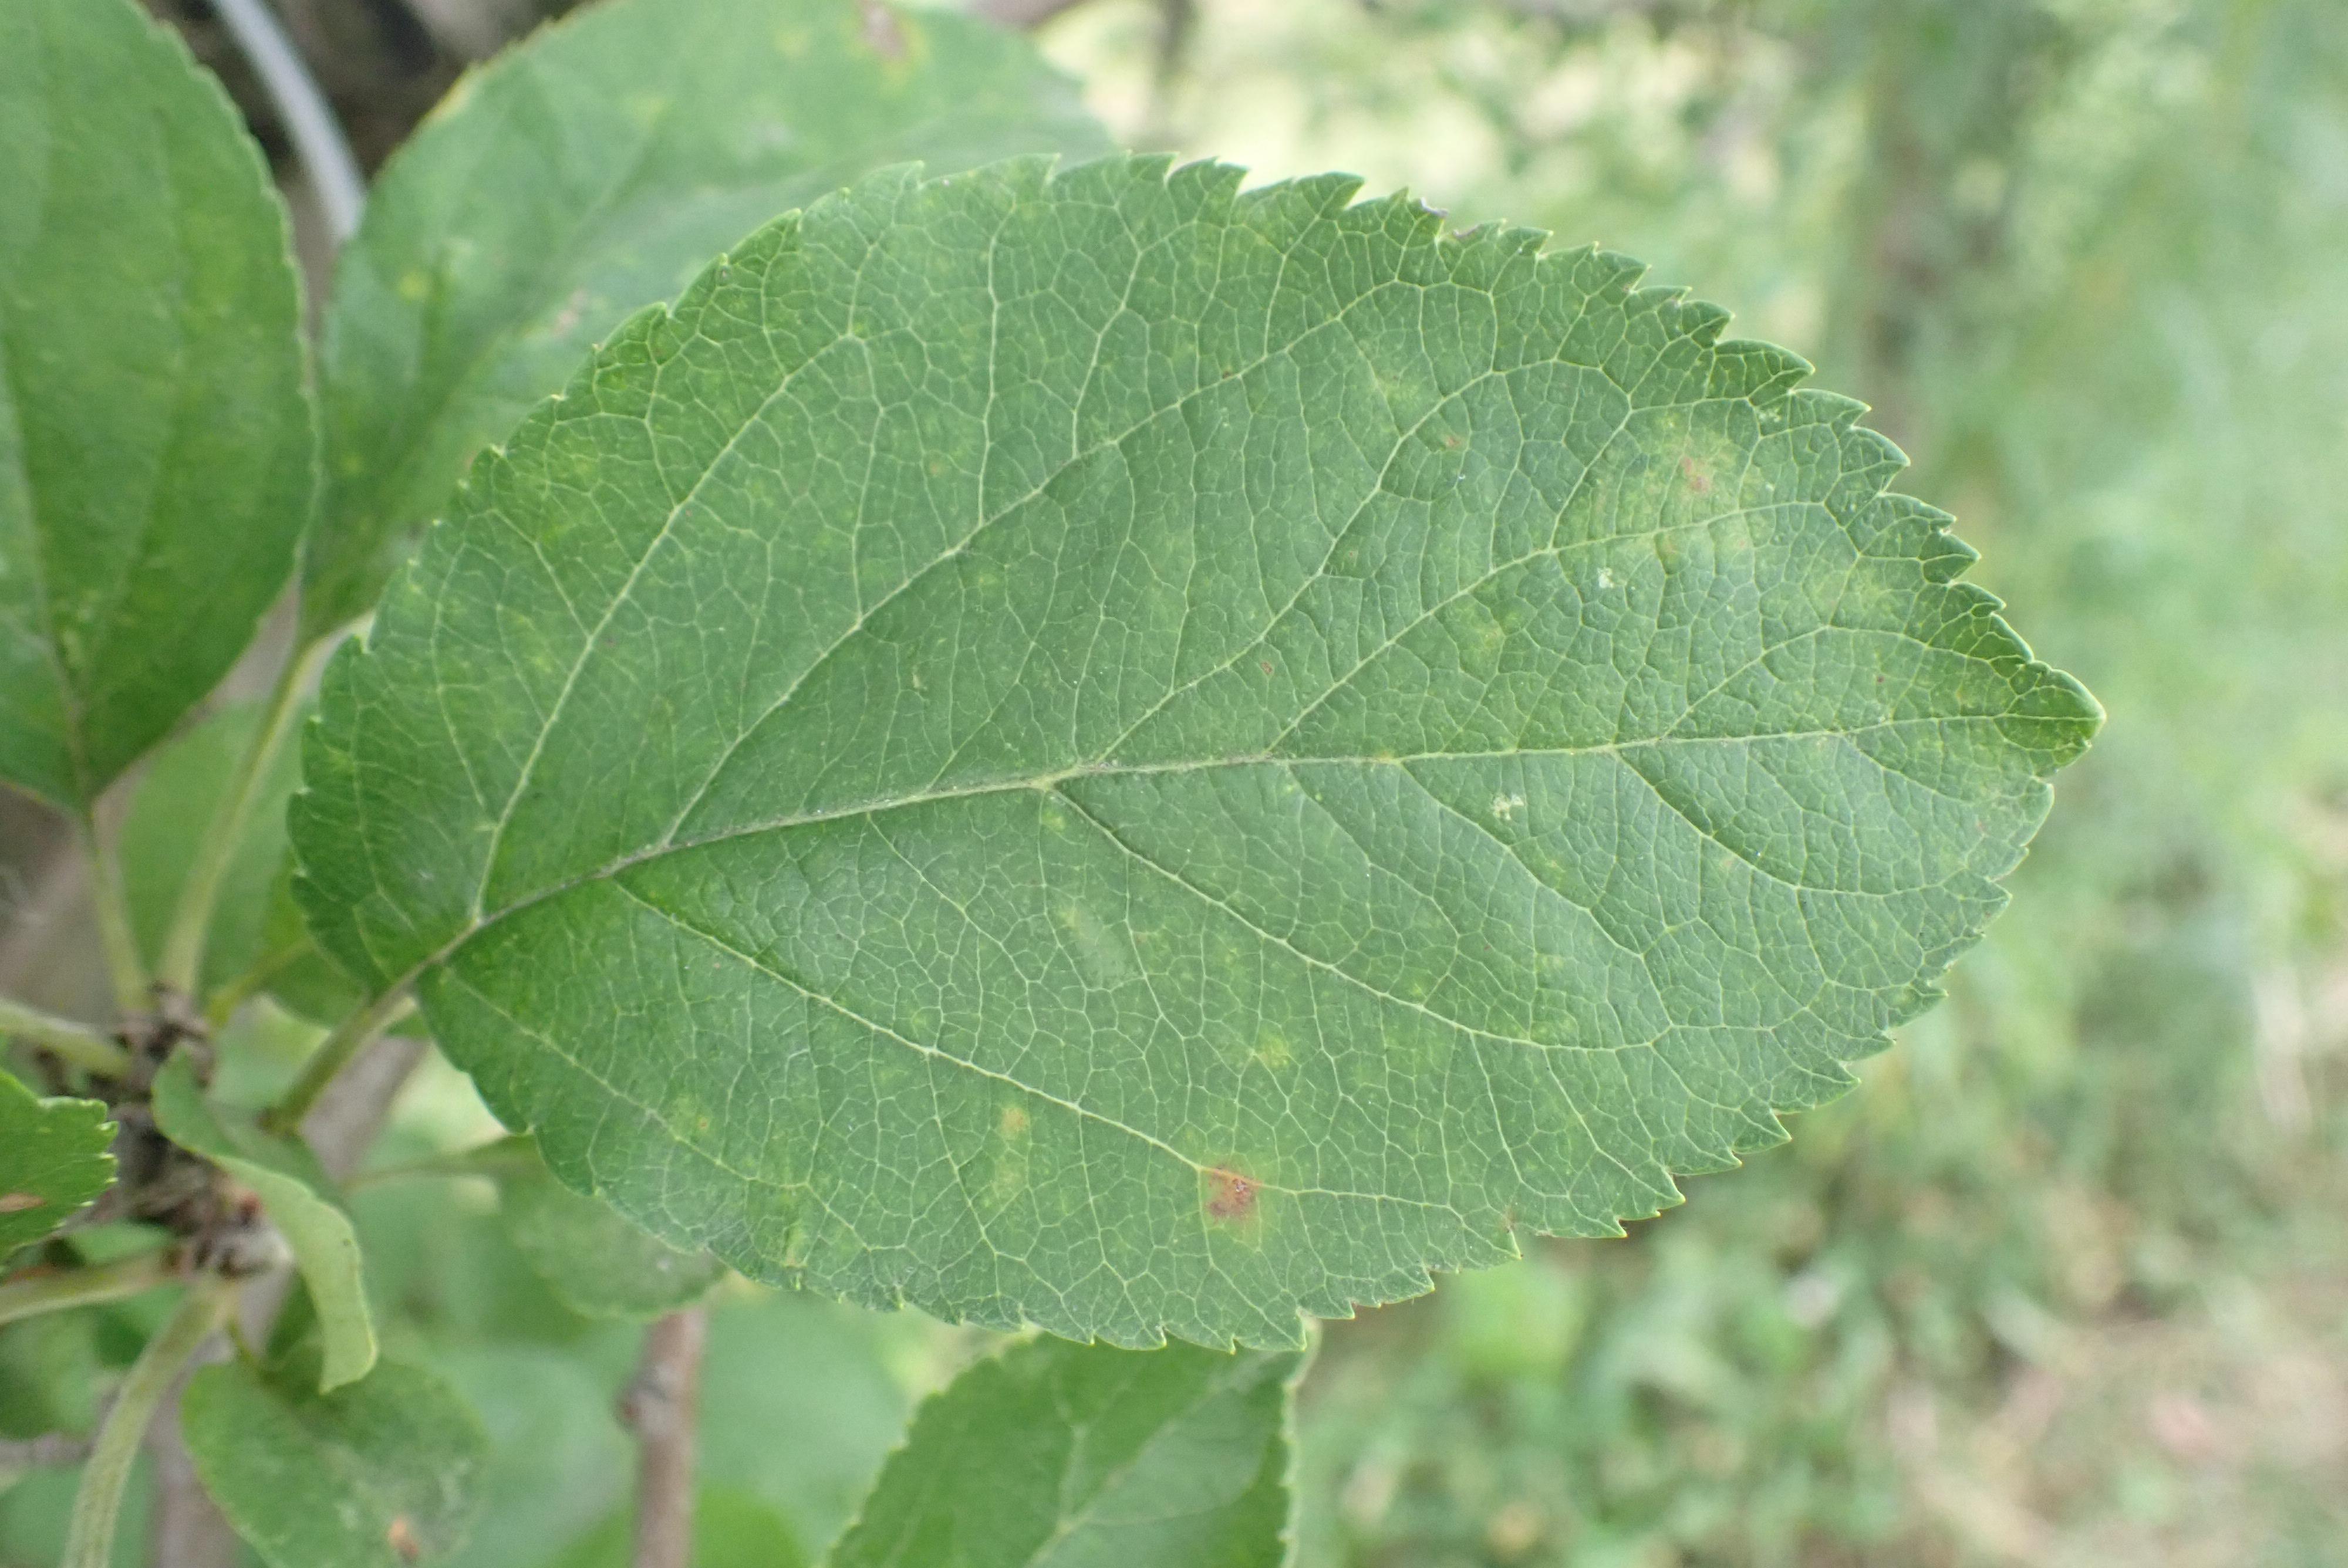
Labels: complex